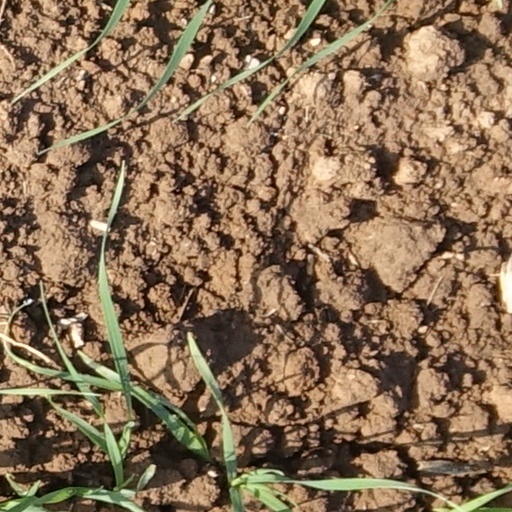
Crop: wheat